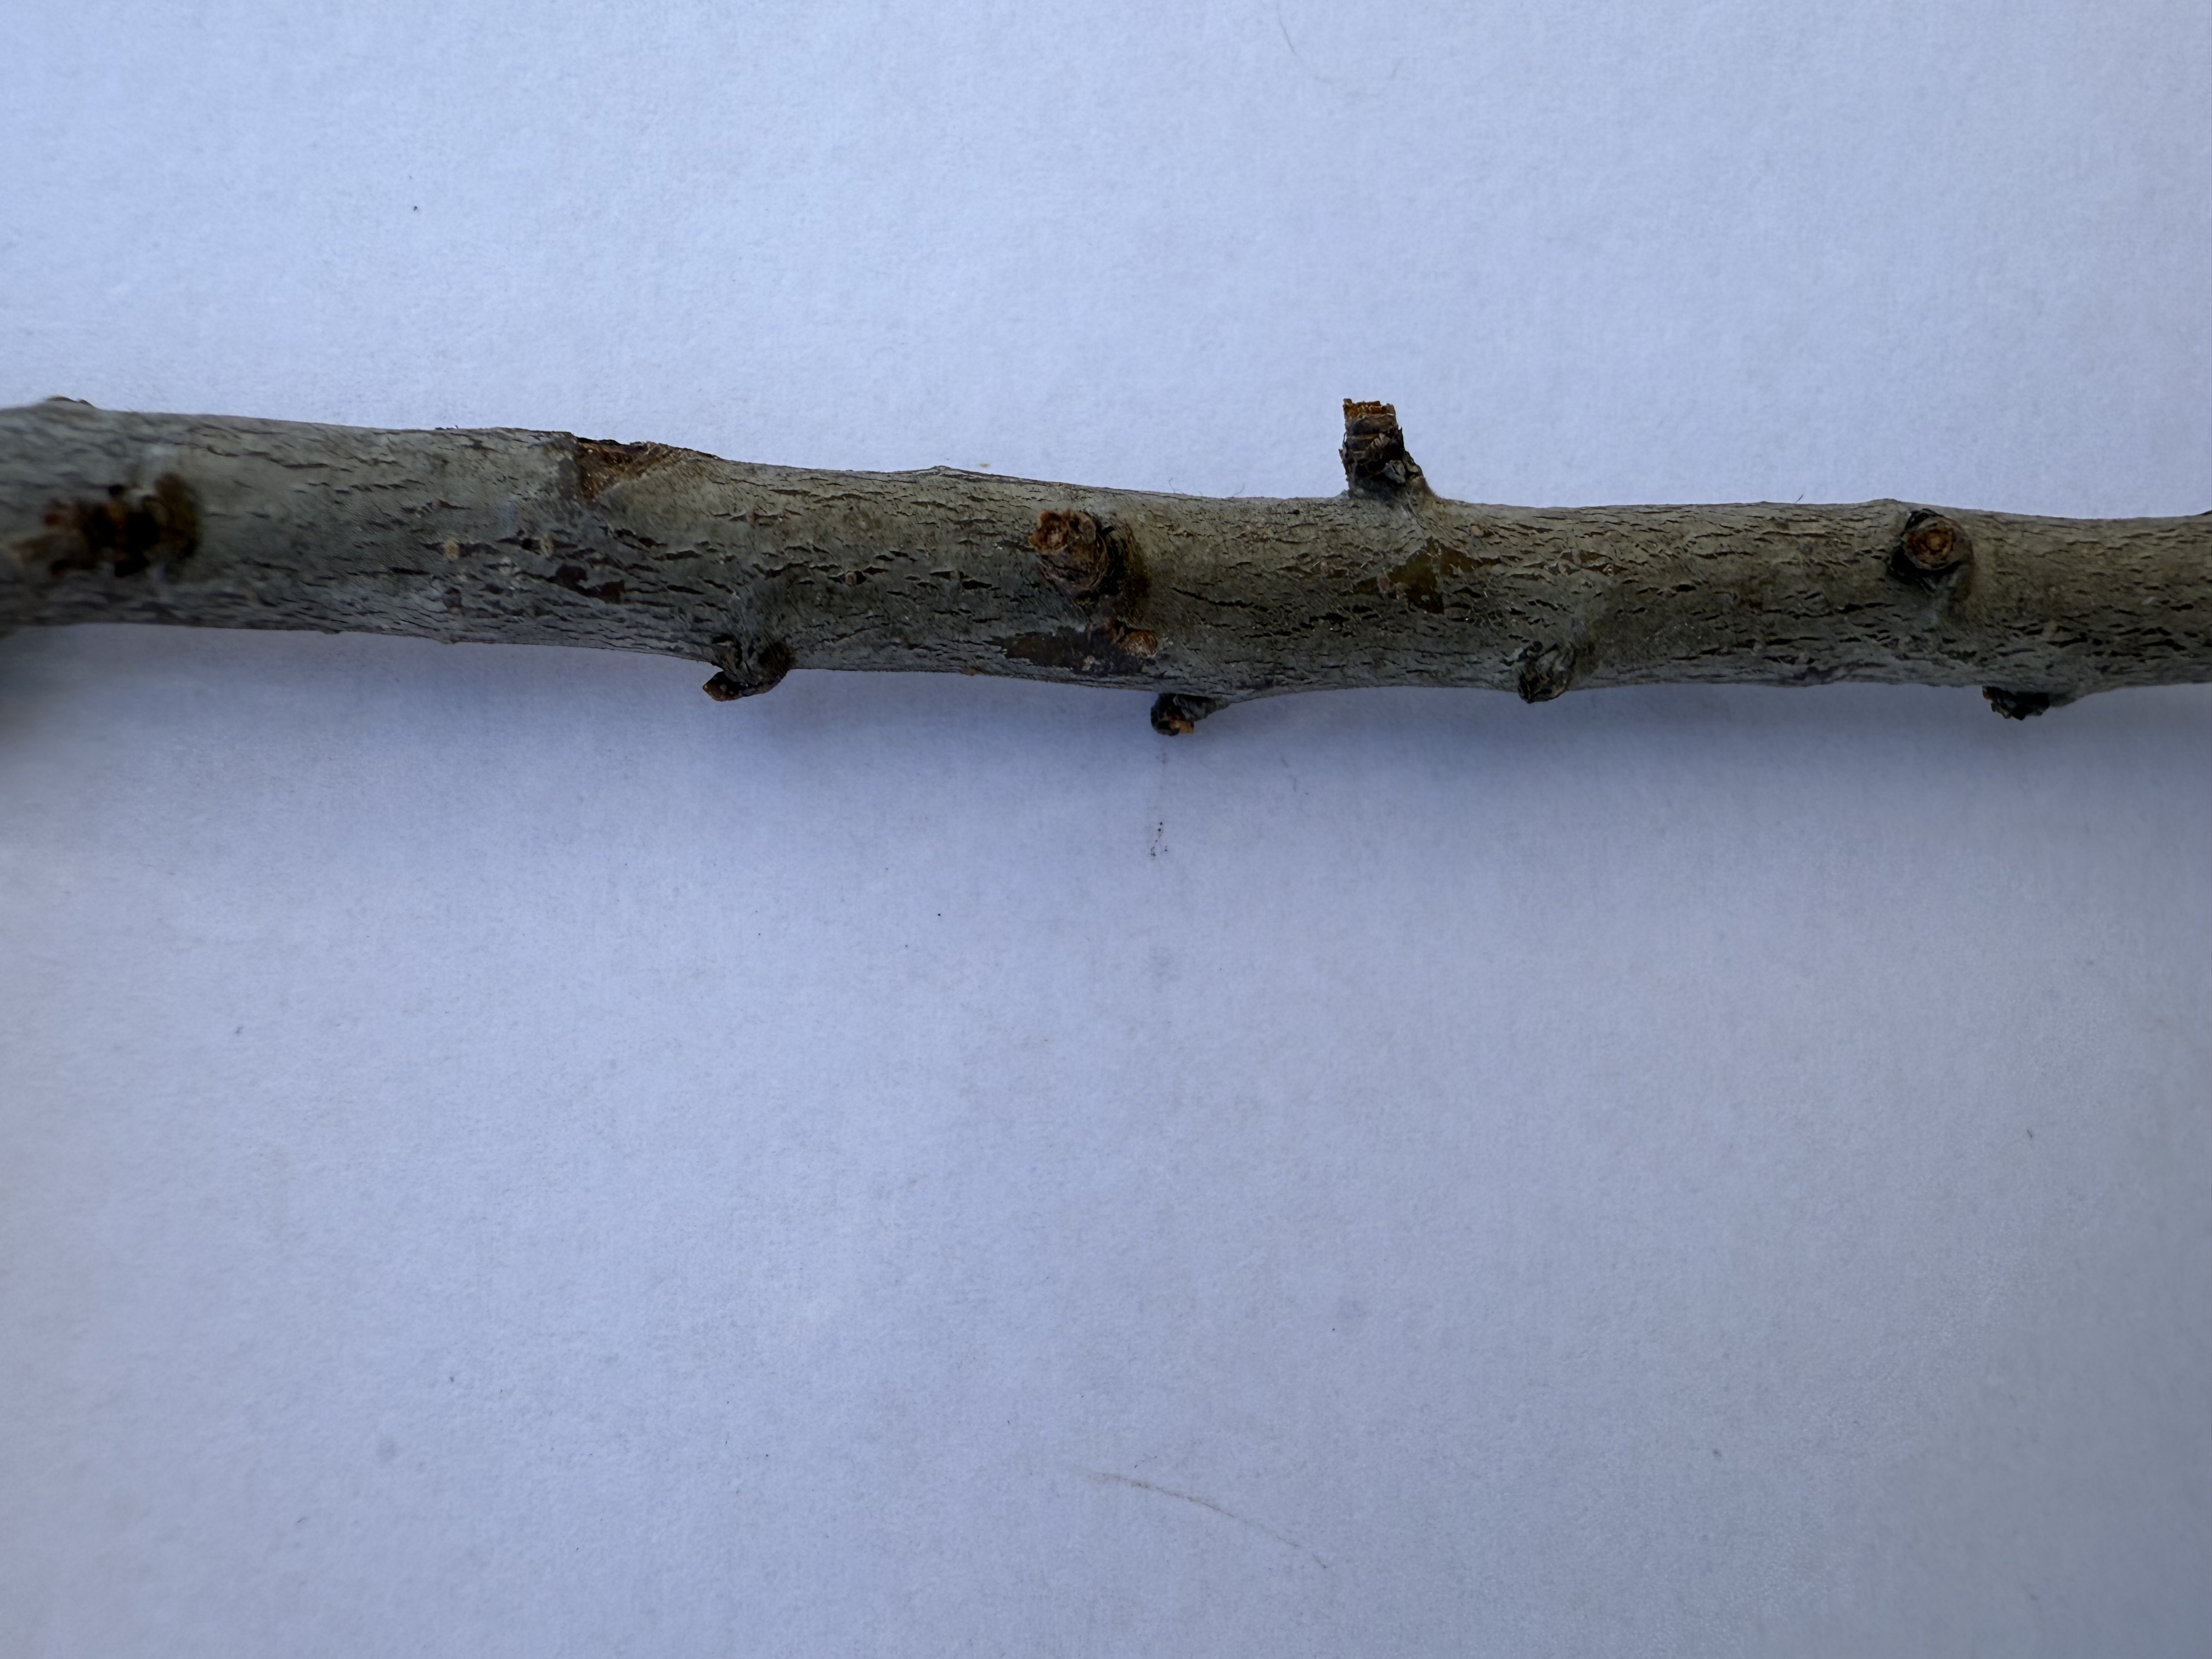
Variety: Papaz Plum